Grevillea quinquenervis

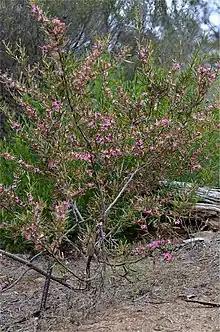
Habit in the Australian National Botanic Gardens

Grevillea quinquenervis, also known as the five-nerved grevillea, is a species of flowering plant in the family Proteaceae and is endemic to the western end of Kangaroo Island in South Australia. It is an erect, dense shrub with more or less linear to oblong or narrowly egg-shaped leaves and clusters of pale to deep pink flowers.